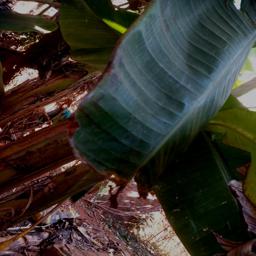
Label: MALBHOG LEAF